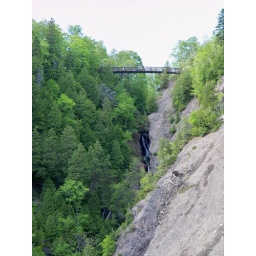
Close up of foot bridge over the canyon